Shigeru Ishiba

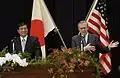
Ishiba and US Defense Secretary Donald Rumsfeld in Tokyo on 15 November 2003

Following Fukuda's resignation, Ishiba stood as a candidate for the LDP presidency. In the leadership election, held on 22 September 2008, Tarō Asō won with 351 of the 527 votes; Ishiba placed fifth and last with 25 votes. In Asō Cabinet, appointed on 24 September 2008, Ishiba was named as Minister of Agriculture, Forestry and Fisheries. He called for Asō to resign after the LDP's defeat in the 2009 Tokyo Metropolitan Assembly election. Ishiba retained his seat in the 2009 House of Representatives election, otherwise a crushing defeat for the LDP. After Sadakazu Tanigaki was elected to replace Asō as party president, Ishiba was appointed chairman of the Policy Research Council, one of the top positions in the party. Ishiba was thus one of the most prominent LDP figures when the party was in opposition. He was removed when Tanigaki reshuffled the party leadership in September 2011.